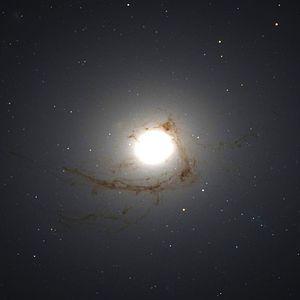
NGC 4696 est une galaxie elliptique qui se trouve à environ 150 millions d'années lumière dans la constellation du Centaure. C'est la galaxie la plus brillante de l'amas du Centaure, un grand et riche amas de galaxies dans la constellation éponyme. La galaxie est entourée par de nombreuses galaxies elliptiques naines appartenant également à l'amas.